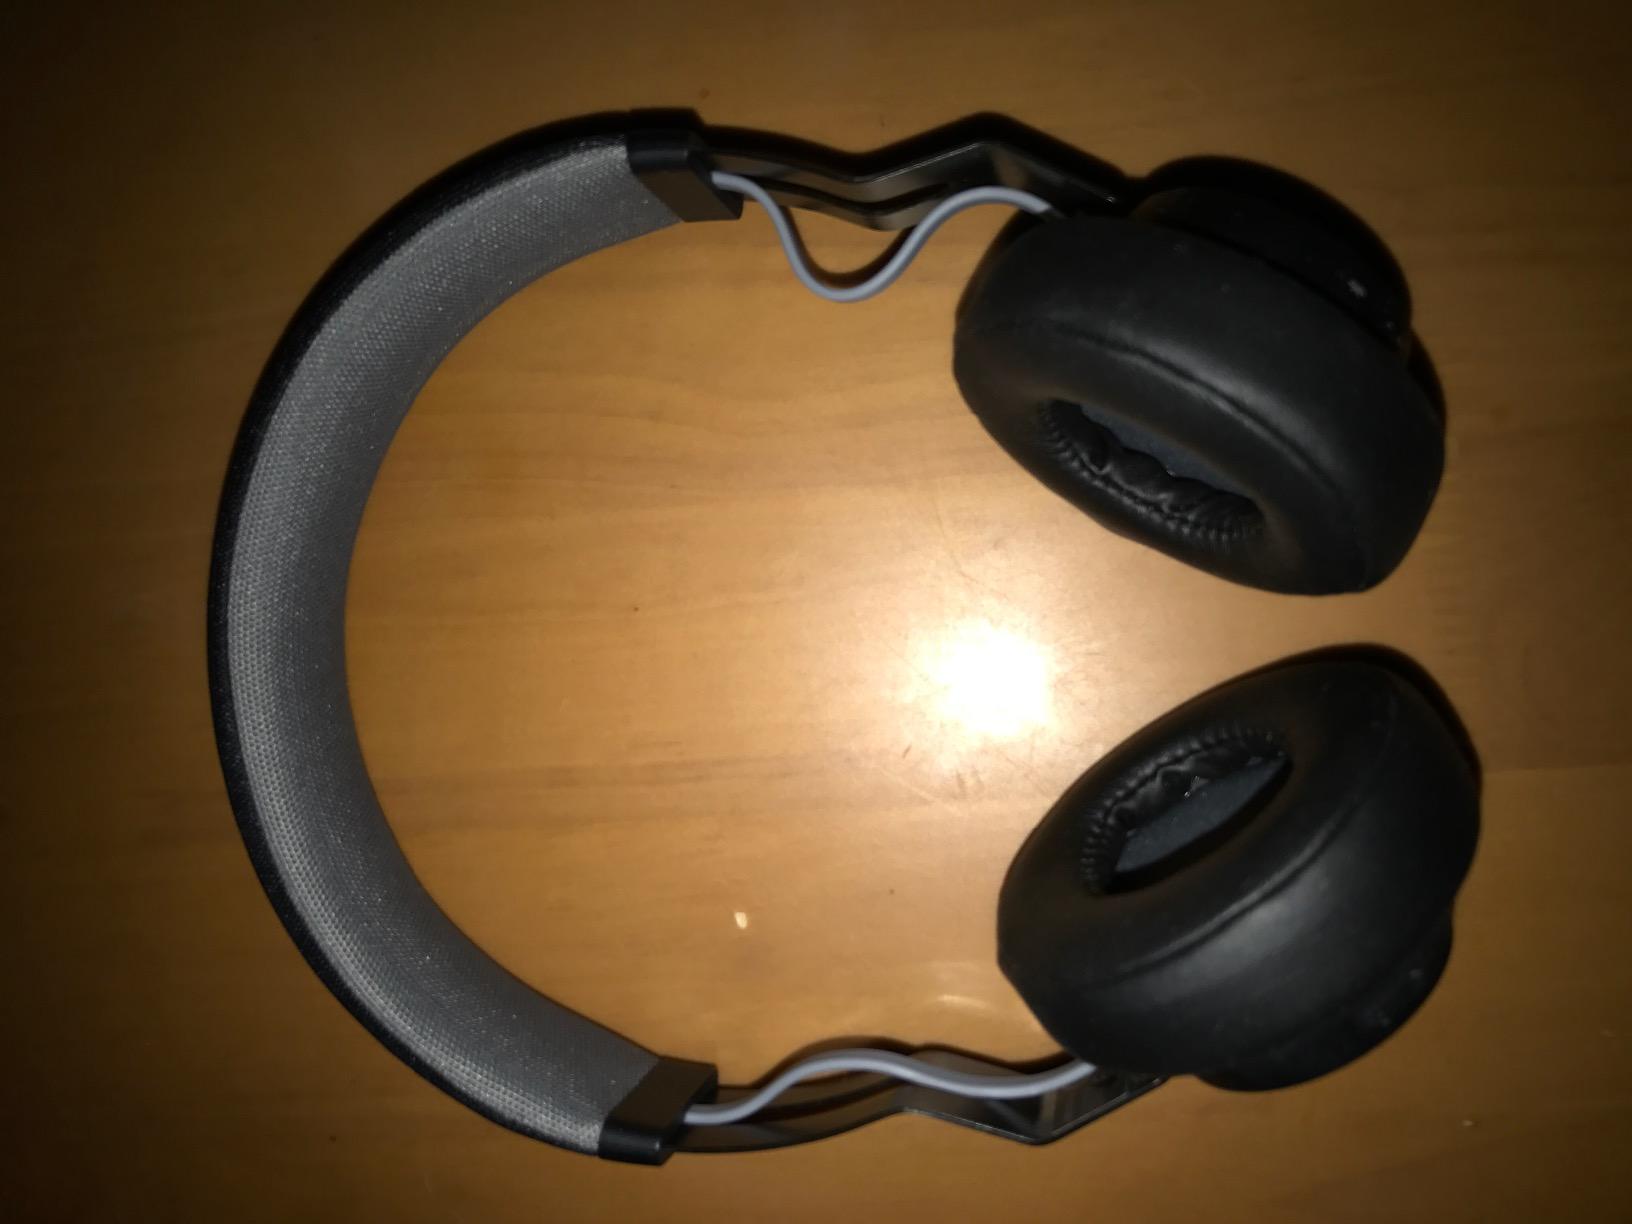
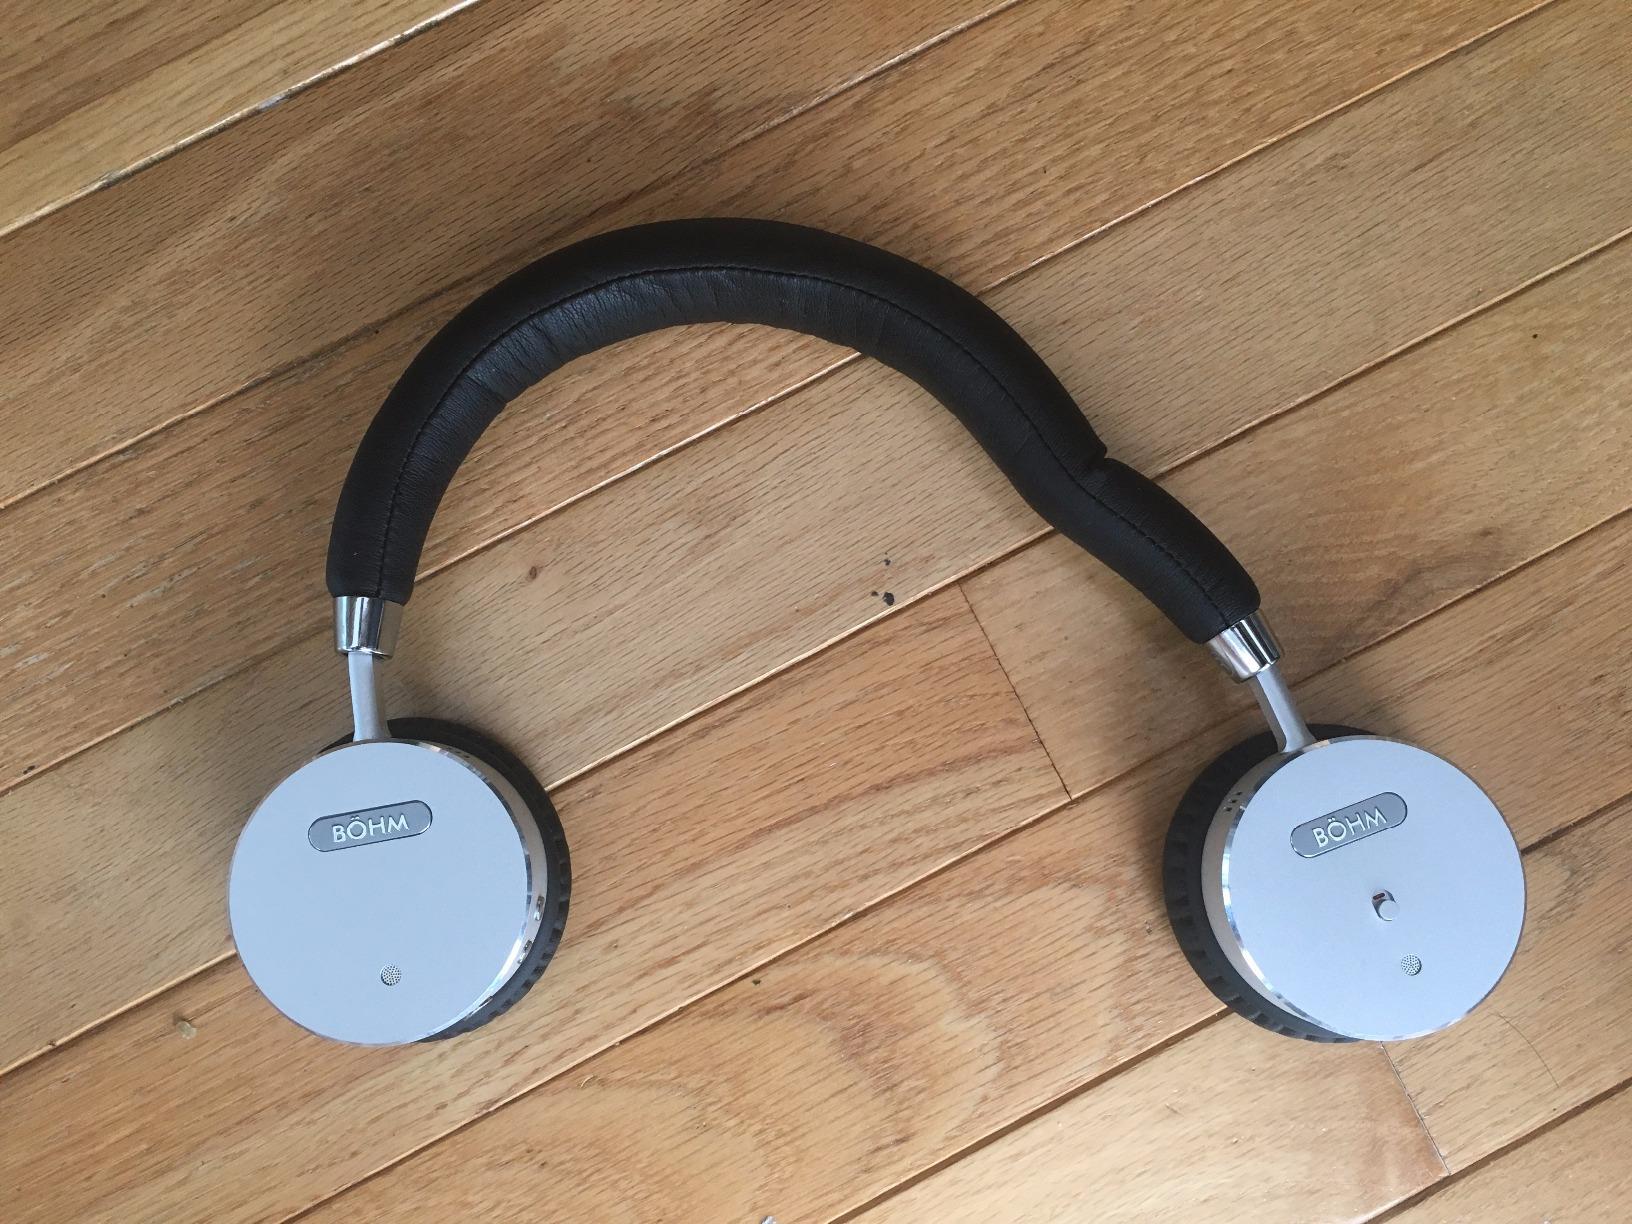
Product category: headphones
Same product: no